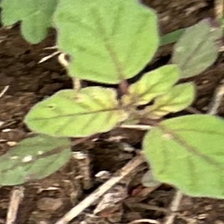
Weed species: Punarnava _(Boerhaavia diffusa)